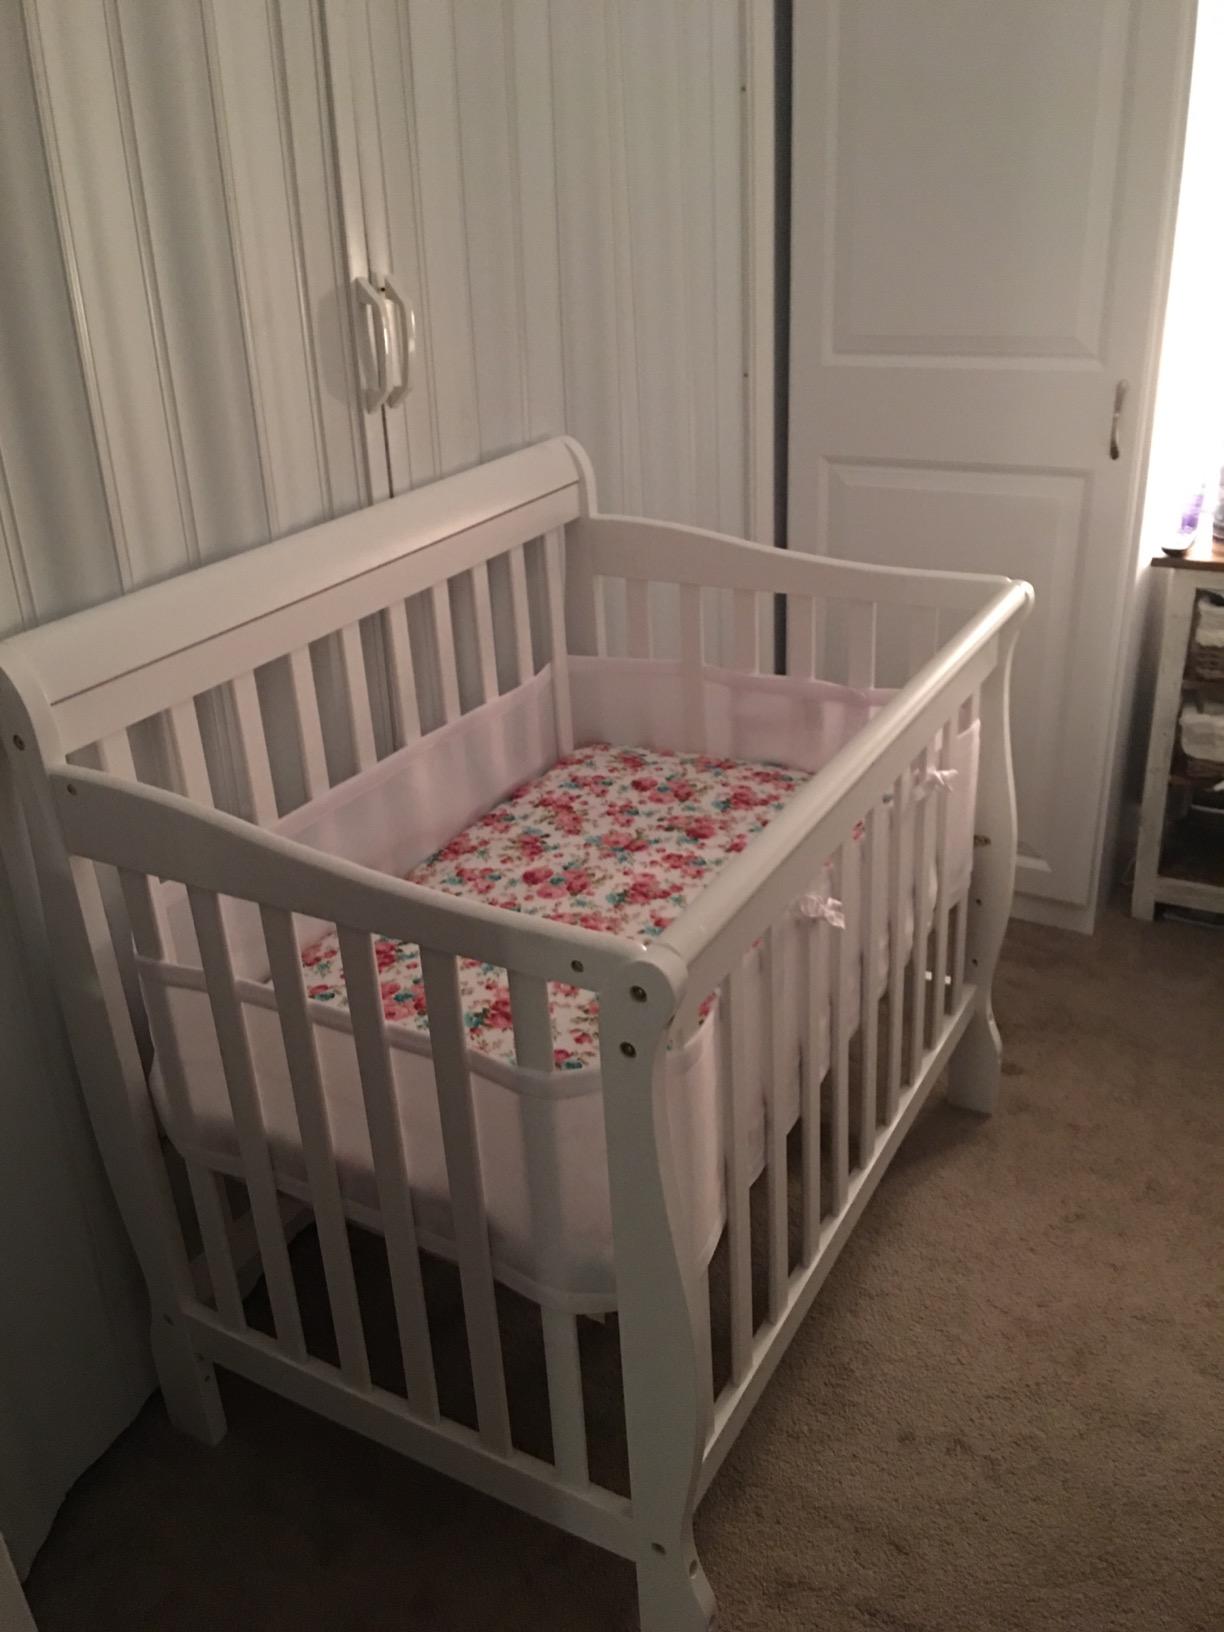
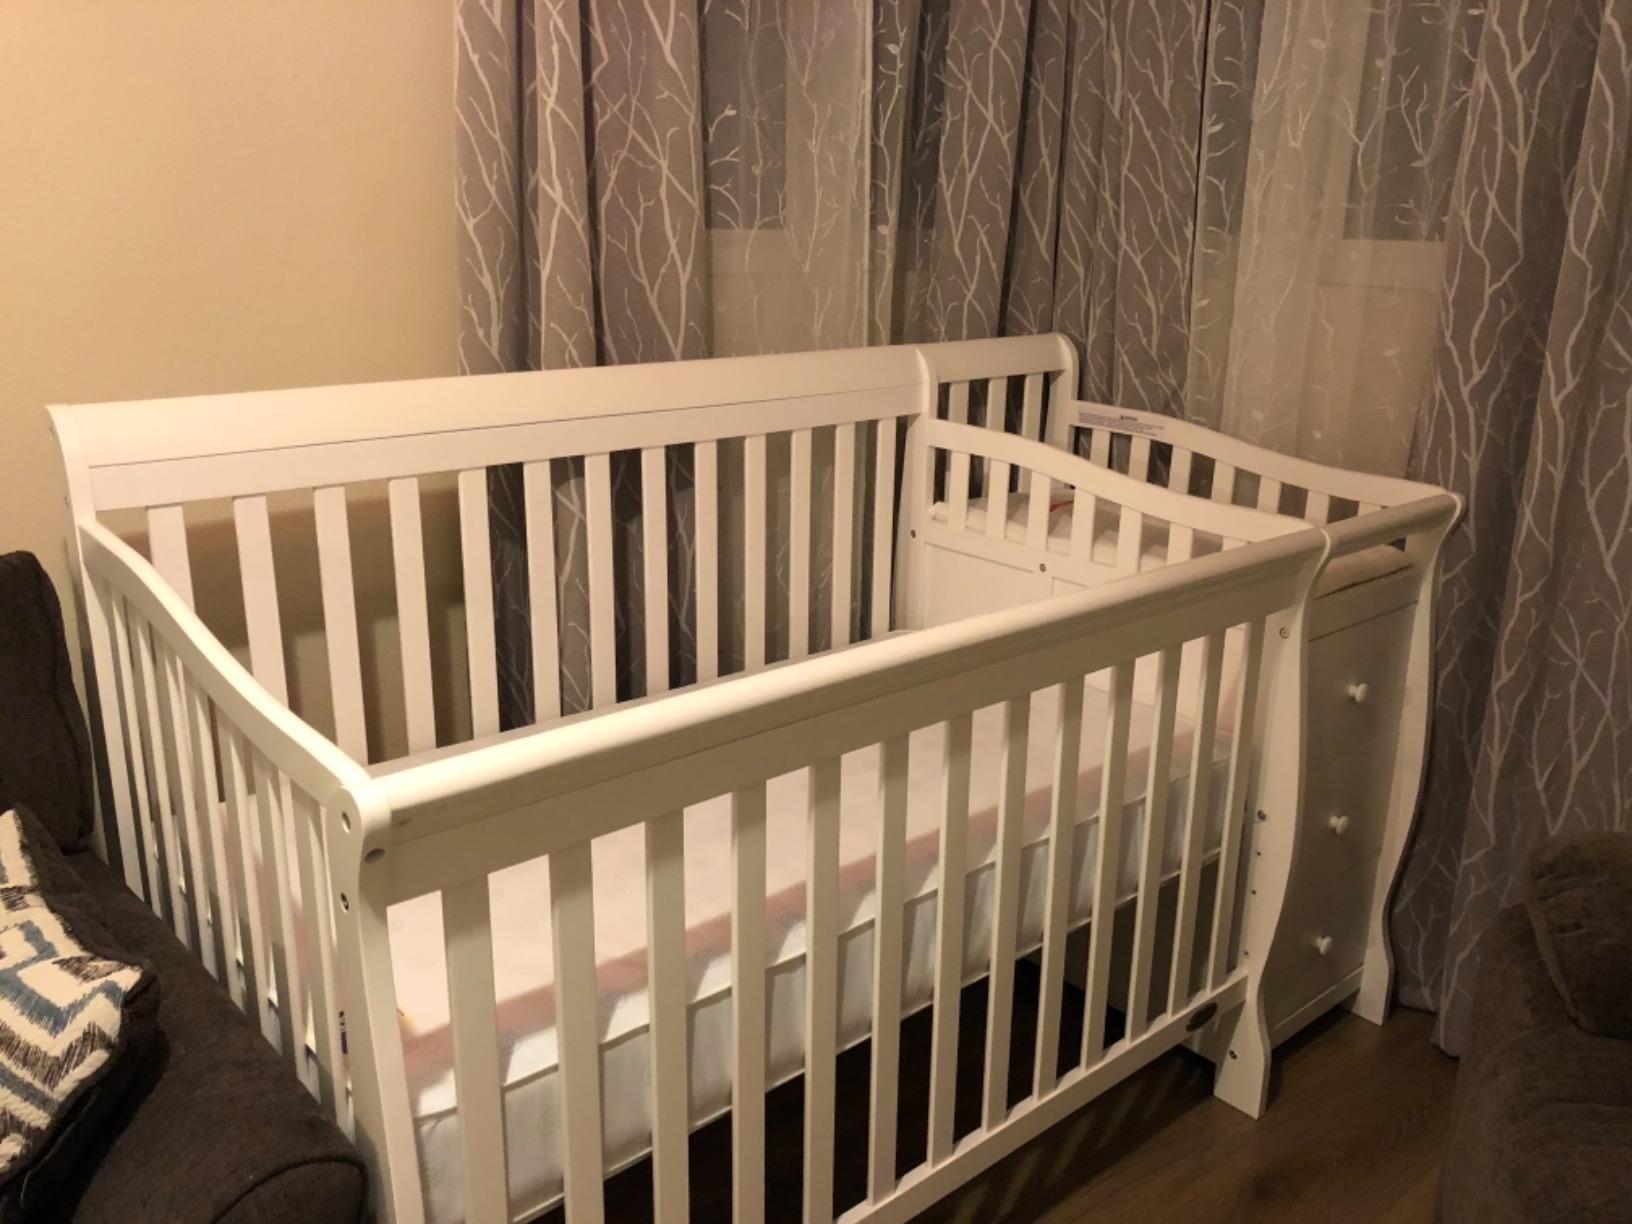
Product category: products_crib
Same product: no